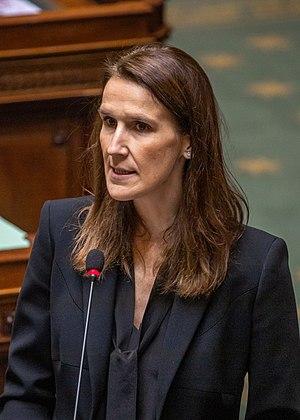
Sophie Wilmès à la Chambre des représentants
Le gouvernement Wilmès I est le gouvernement fédéral du royaume de Belgique entre le 27 octobre 2019 et le 17 mars 2020, sous la 55ᵉ législature de la Chambre des représentants. Il regroupe les libéraux francophones et flamands ainsi que les démocrates-chrétiens flamands au sein d'une coalition minoritaire en affaires courantes. Il est dirigé par la libérale francophone Sophie Wilmès.
Le gouvernement Wilmès II est le gouvernement fédéral du royaume de Belgique depuis le 17 mars 2020, sous la 55ᵉ législature de la Chambre des représentants.
Sophie Wilmès, née le 15 janvier 1975 à Ixelles, est une femme politique belge francophone membre du Mouvement réformateur, et Première ministre de Belgique depuis 2019.